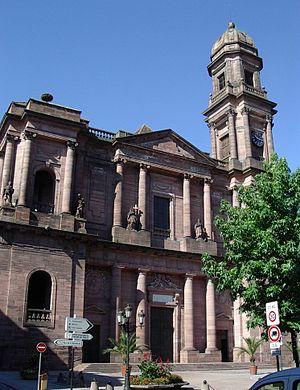
église Notre-Dame, Guebwiller, Haut-Rhin, Alsace, France
L’historicisme est un courant artistique puisant ses sources et son inspiration dans le passé, tout en privilégiant une approche rationnelle. L'historicisme se développa tout au long du XIXᵉ siècle jusqu'à l'entre-deux-guerres.